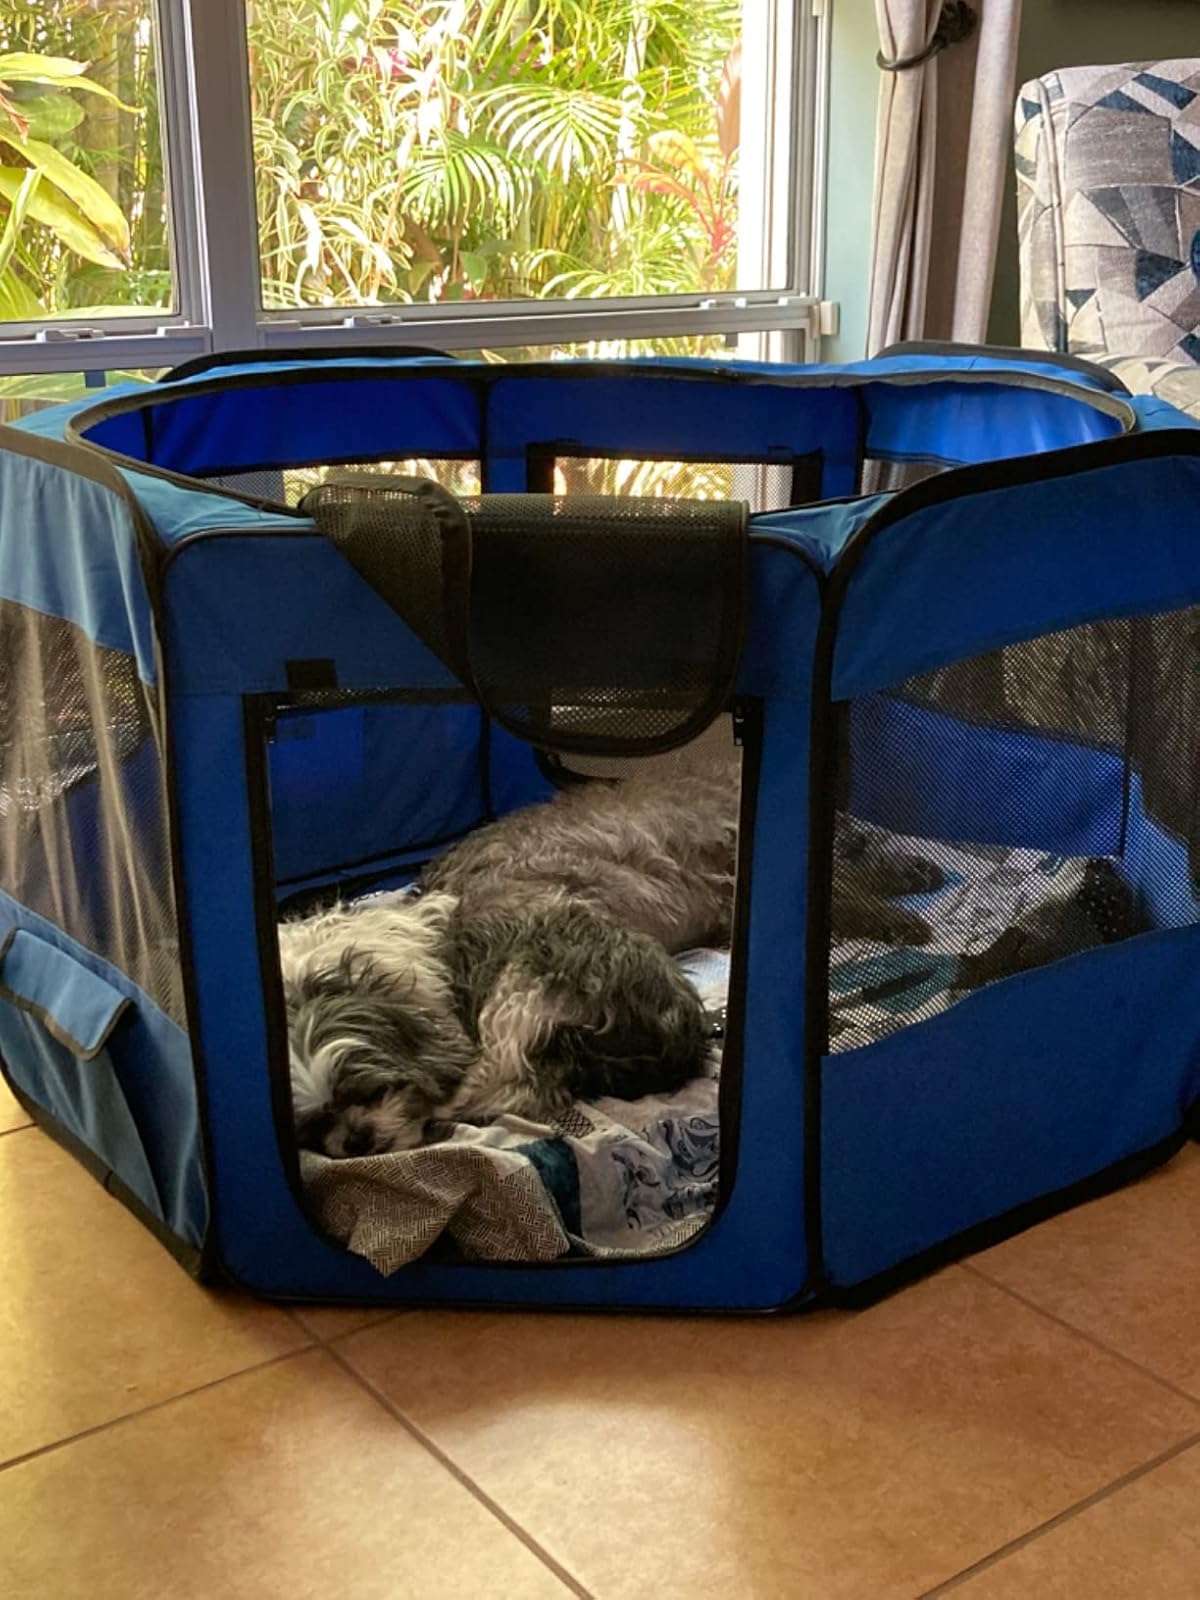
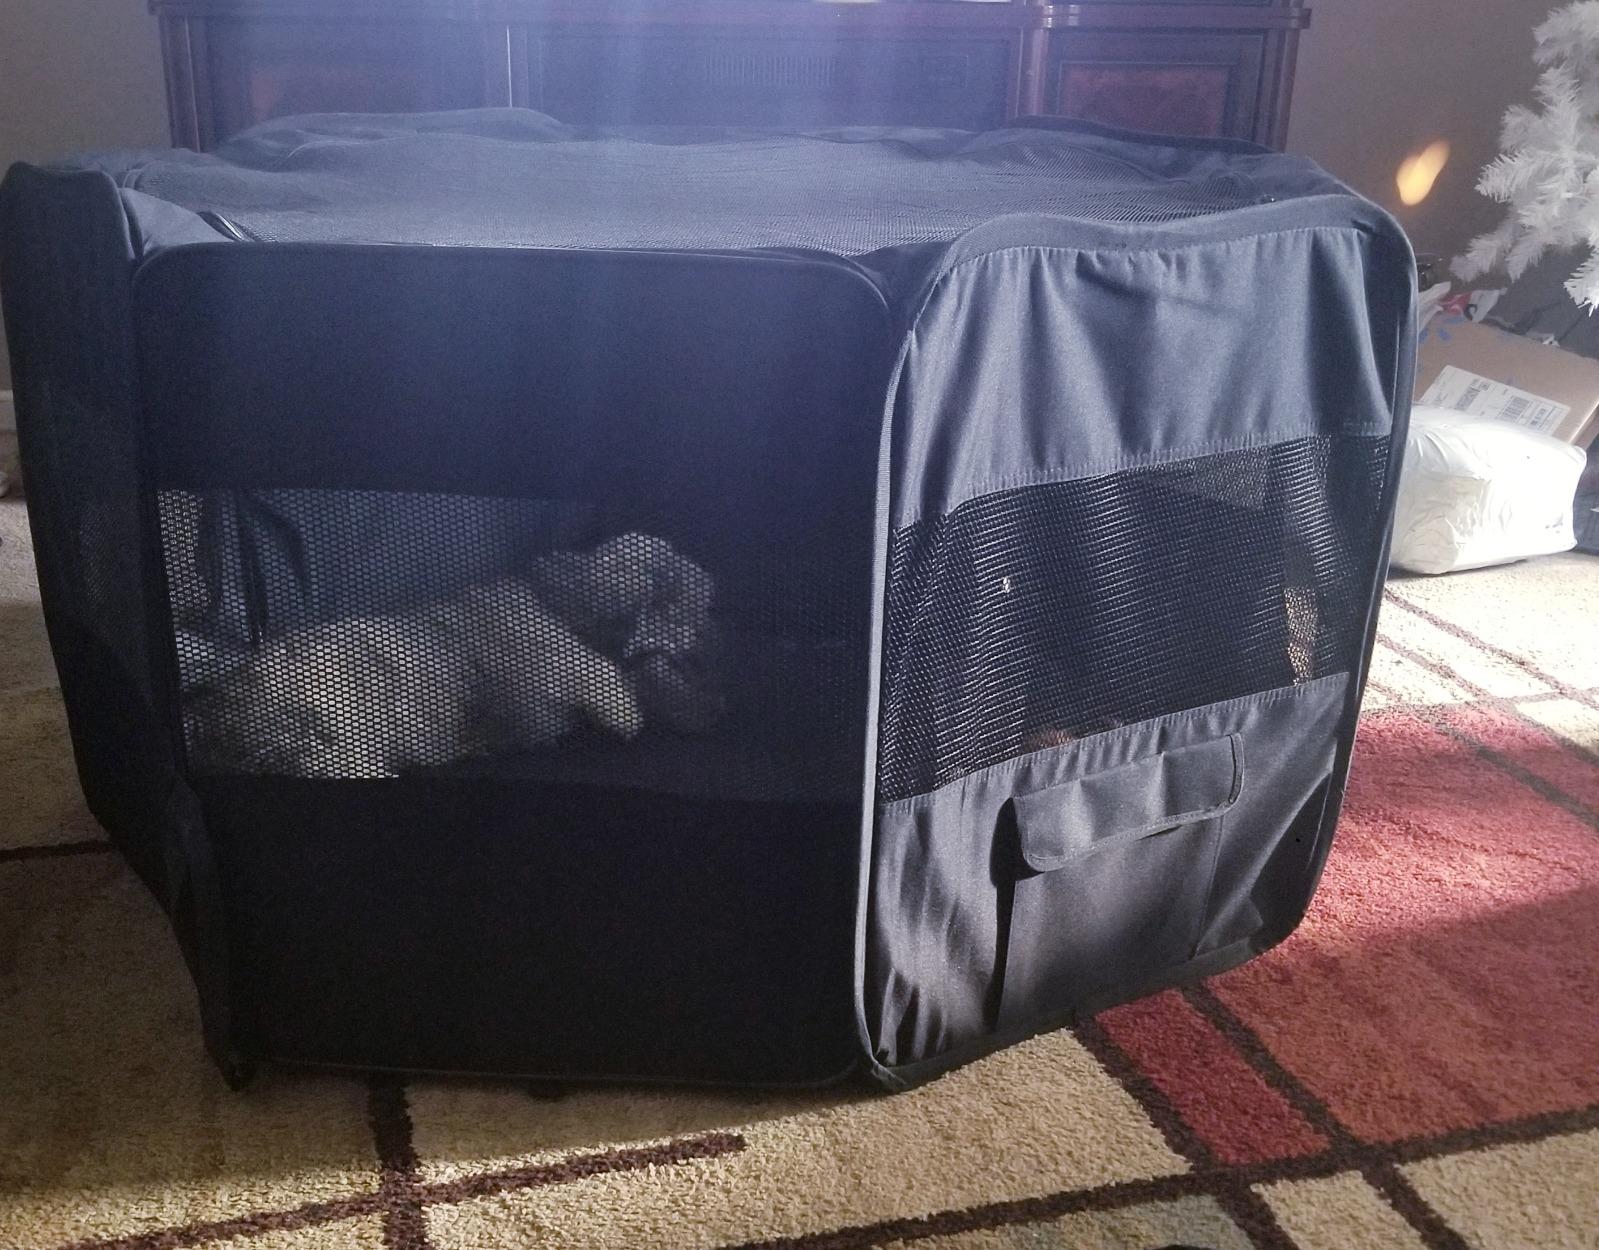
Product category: items_kennel
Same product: no